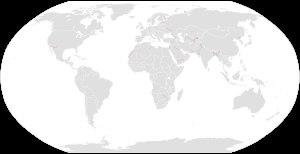
Une barrière de séparation est une structure physique — mur, barrière ou clôture — édifiée pour empêcher le mouvement de populations à travers une ligne de démarcation, une frontière ou bien pour séparer des groupes humains. Une barrière de séparation qui suit le tracé d'une frontière internationale est appelée une barrière frontalière.